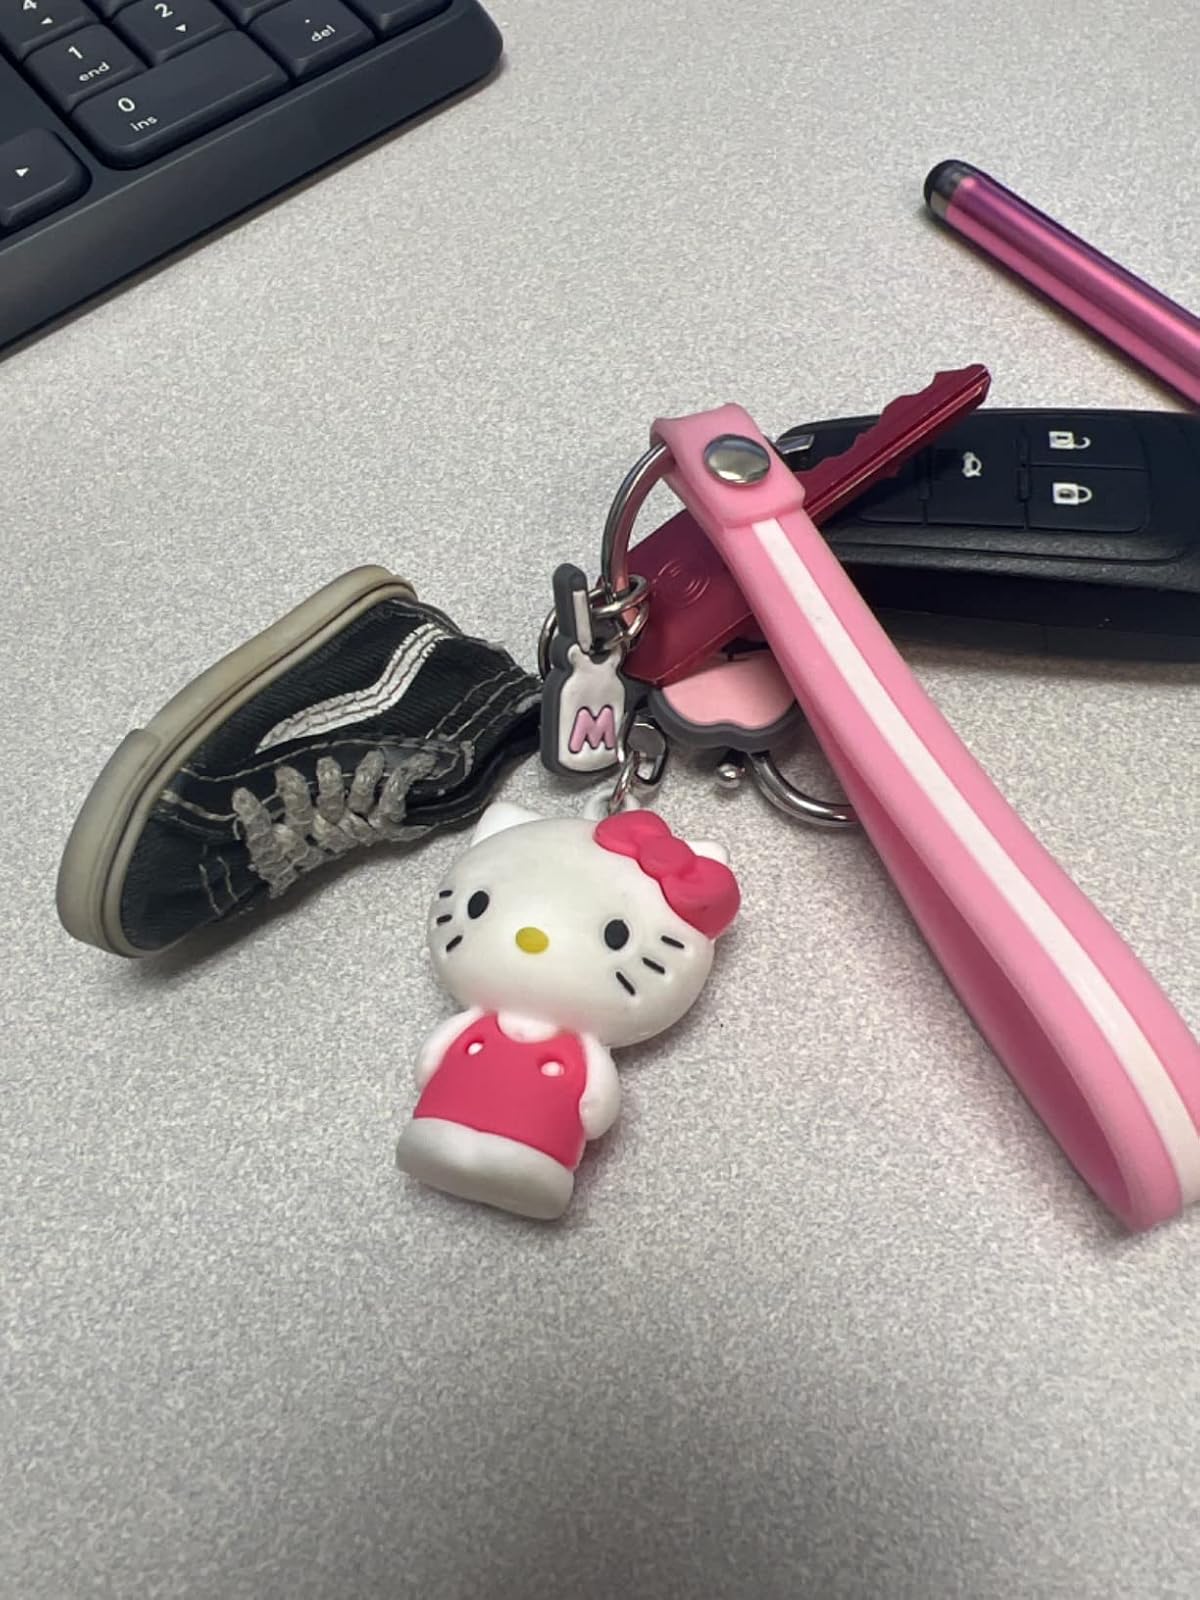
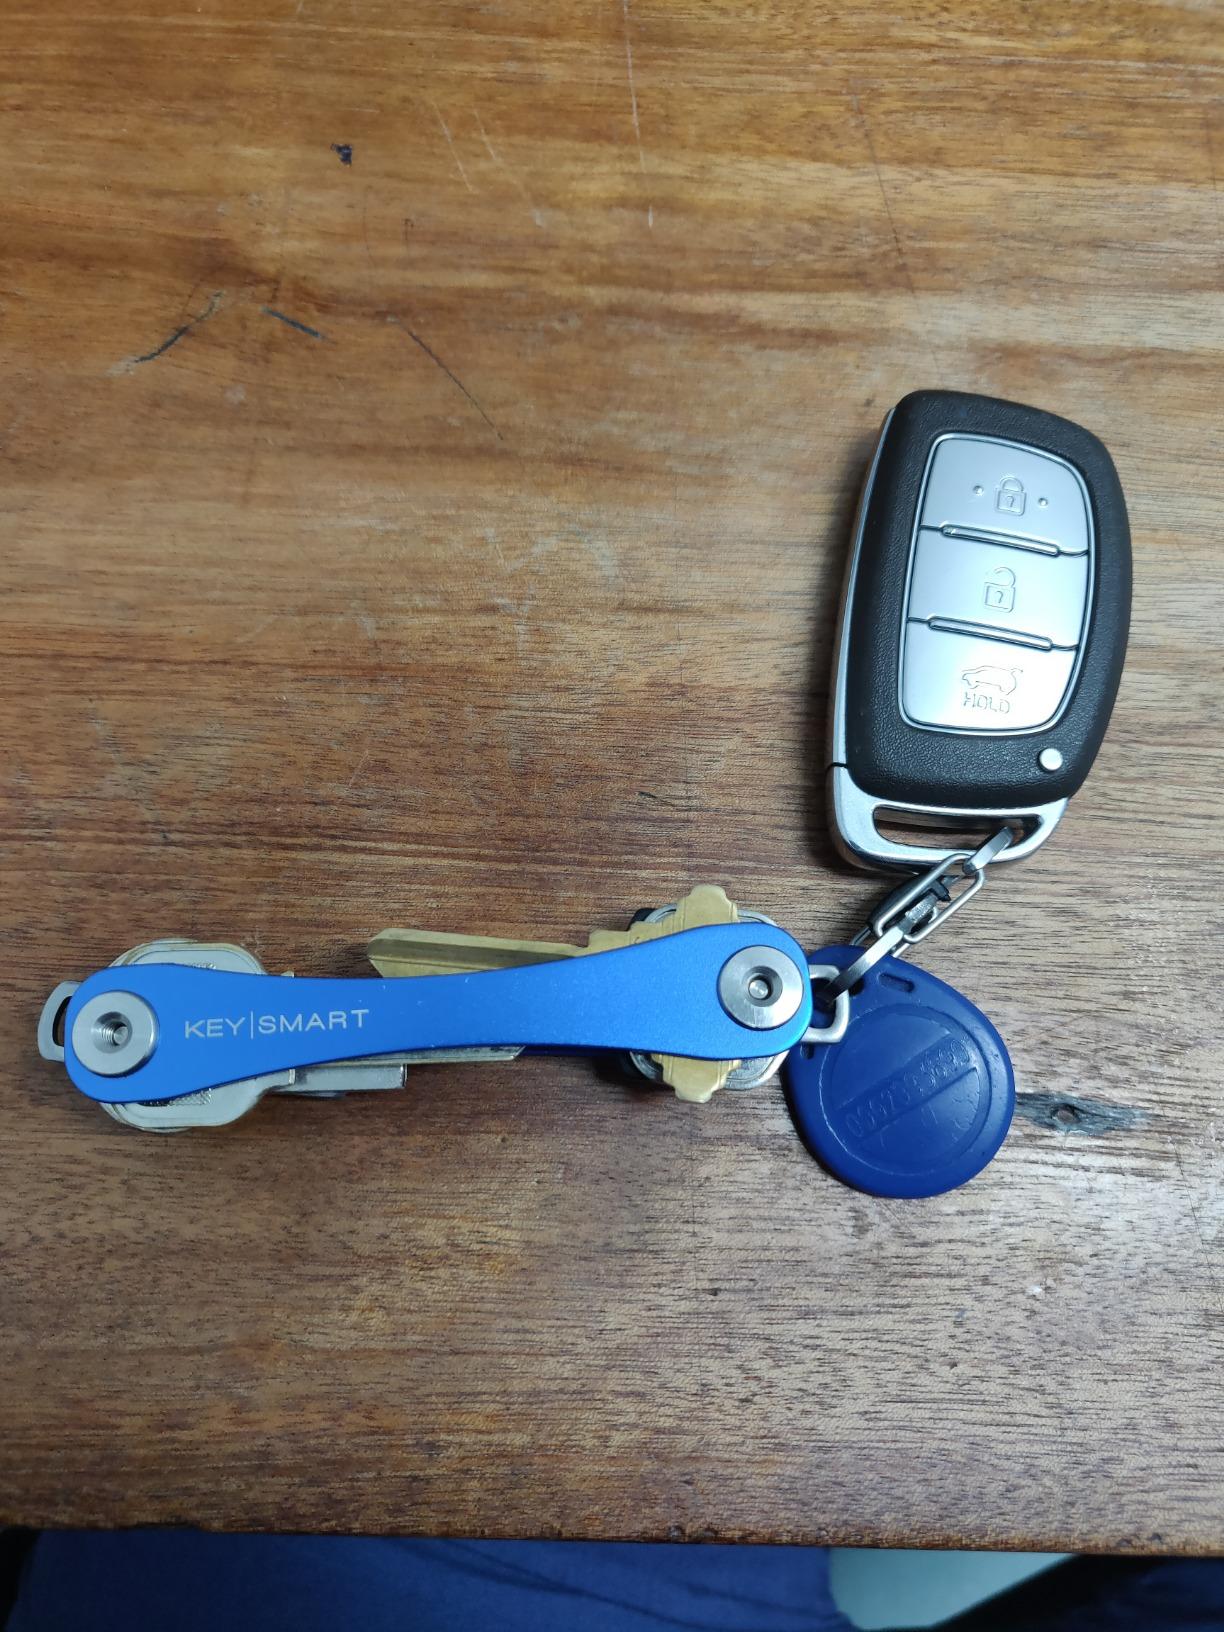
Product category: accessories_keychain
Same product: no